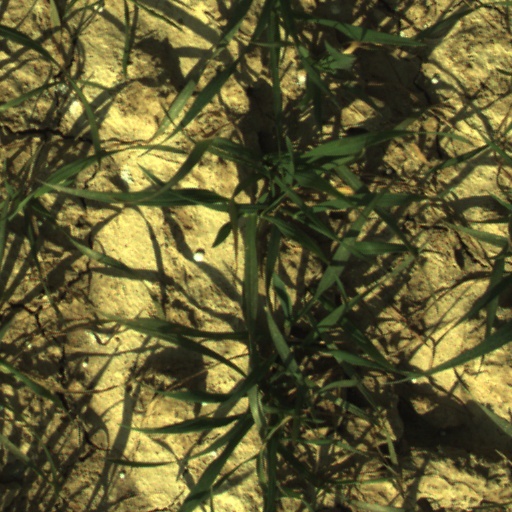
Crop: wheat